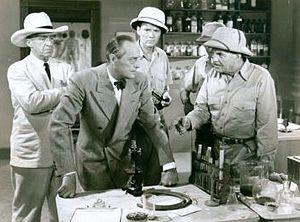
J. Farrell MacDonald est un acteur et réalisateur américain, de son nom complet Joseph Farrell MacDonald, né à Waterbury le 6 juin 1875, mort à Hollywood le 2 août 1952.
Frank Buck est un aventurier, chasseur, collectionneur, acteur et producteur américain.